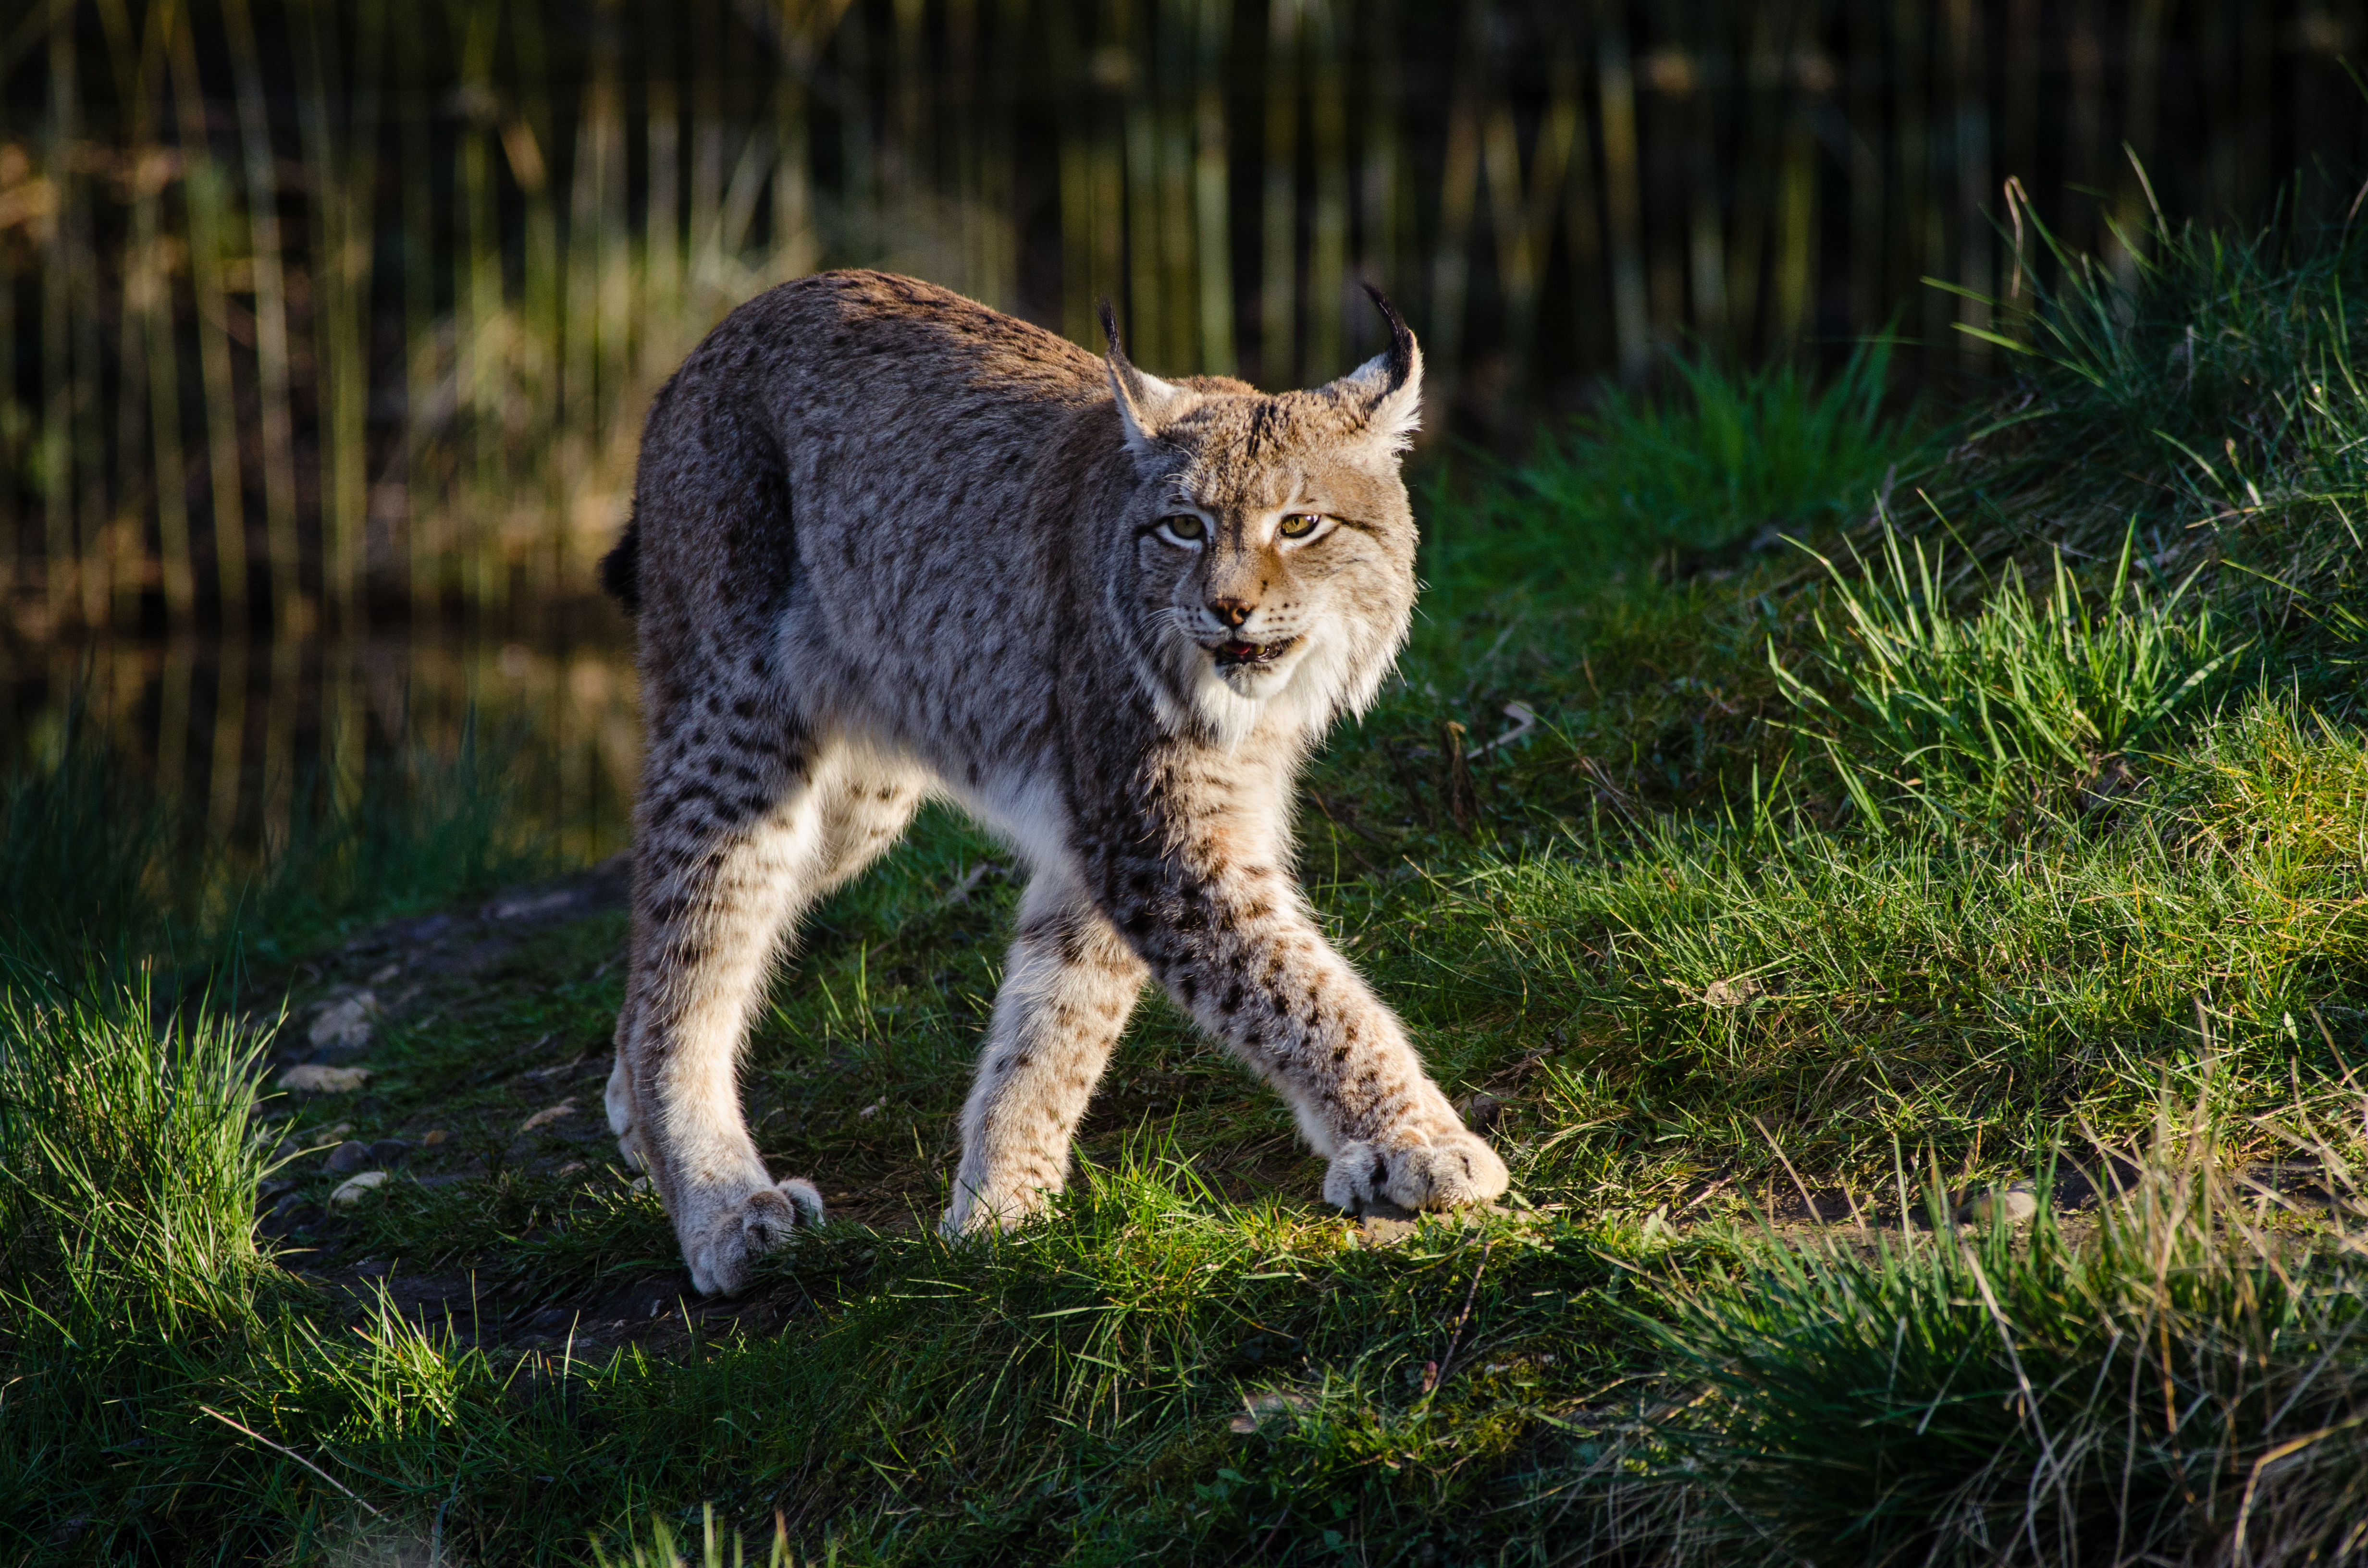
grass, wildlife, zoo, cat, feline, mammal, nikon, fauna, ears, vertebrate, germany, deutschland, katze, d7000, tierpark, ohren, lynx, luchs, bobcat, wild cat, small to medium sized cats, cat like mammal